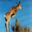
Label: deer